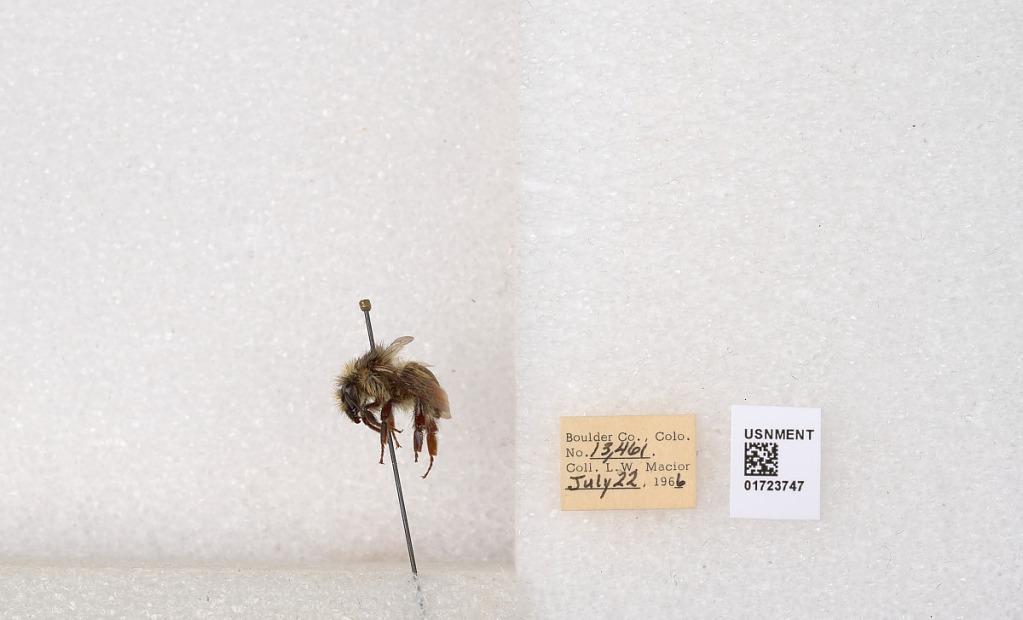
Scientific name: Bombus flavifrons Cresson
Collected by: L. Macior
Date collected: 1966-7-22
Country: United States
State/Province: Colorado
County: Boulder
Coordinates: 40.0925, -105.358